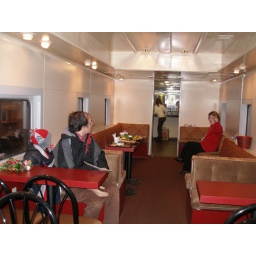
A view of the coach car in the other direction.